John Firth (cricketer)

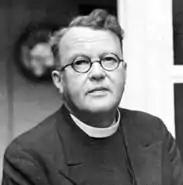
J. D. E. Firth

John D'Ewes Evelyn Firth (21 February 1900 – 21 September 1957) was a schoolboy cricketer at Winchester College during the First World War. He went on to become a Church of England clergyman.